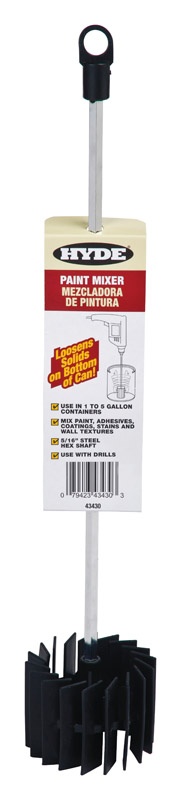
Hyde 3-1/8 in. W X 17-1/2 in. L Paint Mixer For 1 and 5 Gallon
Brand Name: Hyde *Compatible Container Size: 1 and 5 Gallon *Length: 17-1/2 *Material: Steel *Product Type: Paint Mixer *Sub Brand: *Width: 3-1/8
Brand: HYDE TOOLS INC
Category: Hardware > Tools > Paint Tools > Paint Shakers > Manual Shakers